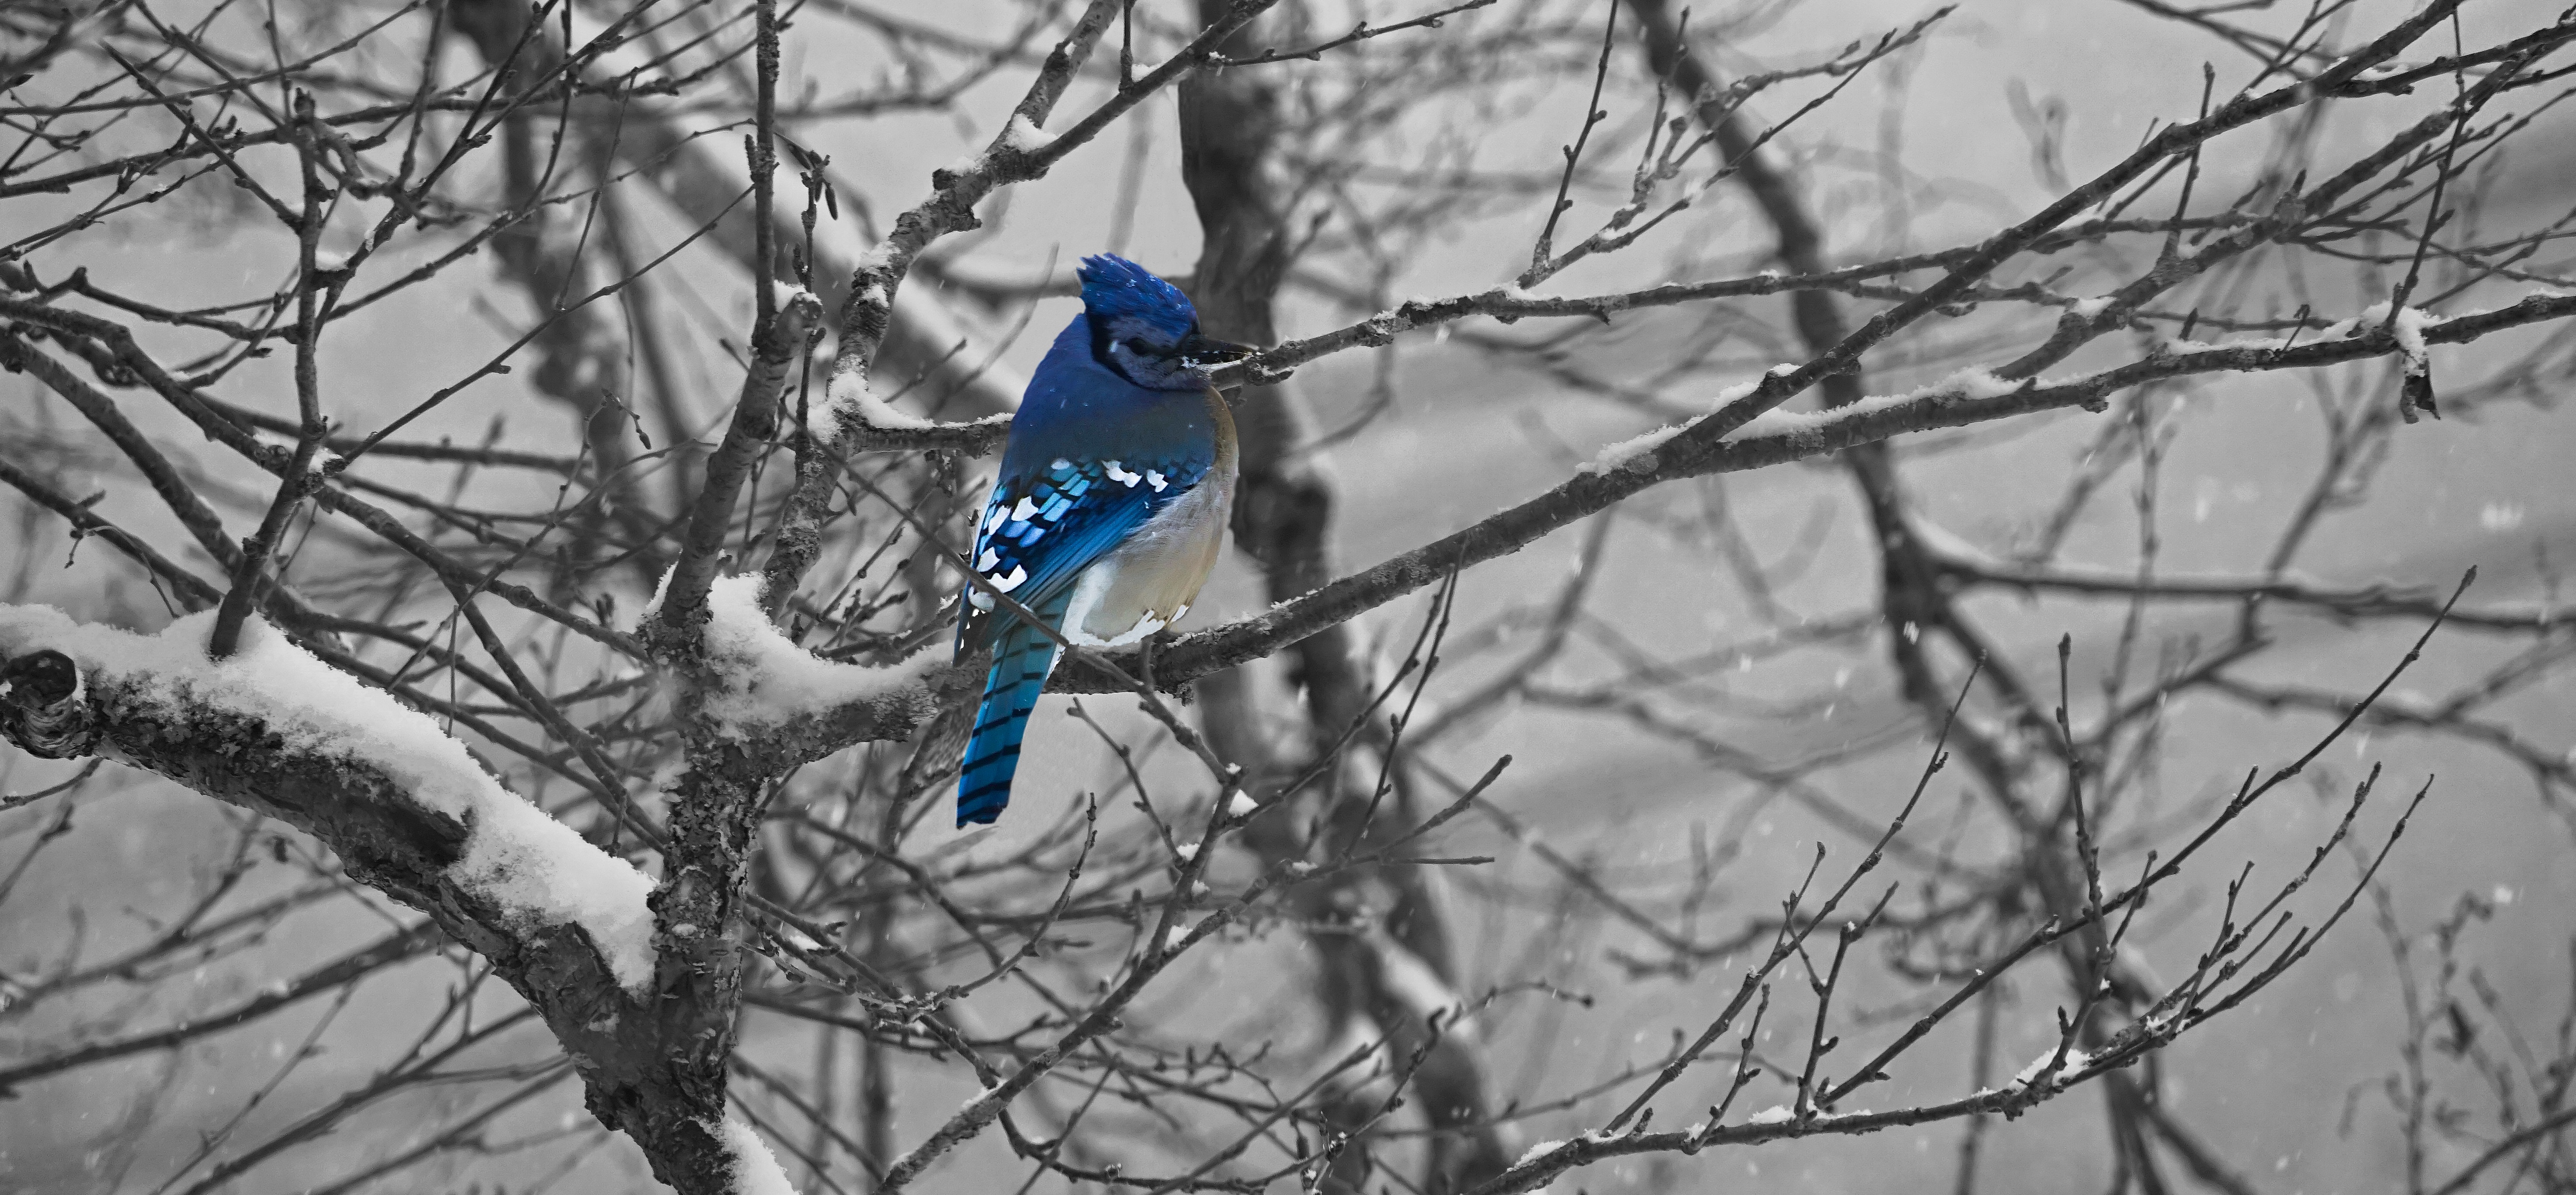
tree, branch, snow, cold, winter, bird, black and white, spring, weather, blue, monochrome, season, fauna, twig, jay, quebec, monochrome photography, brench, perching bird, cama eu